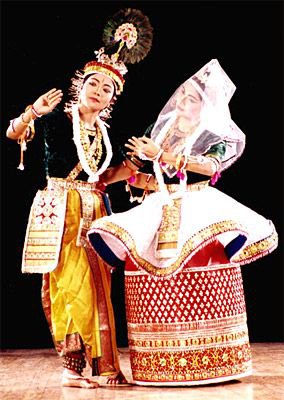
Dance form: manipuri